Describe the emotion expressed in this image:  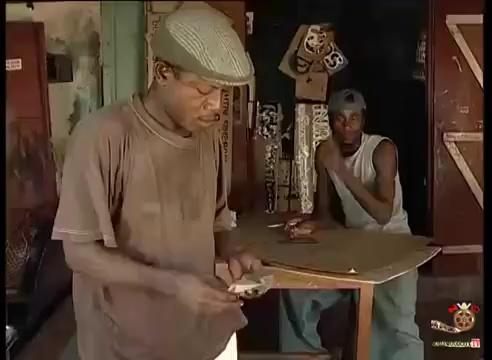
This person displays Suffering, valence and arousal with low intensity.